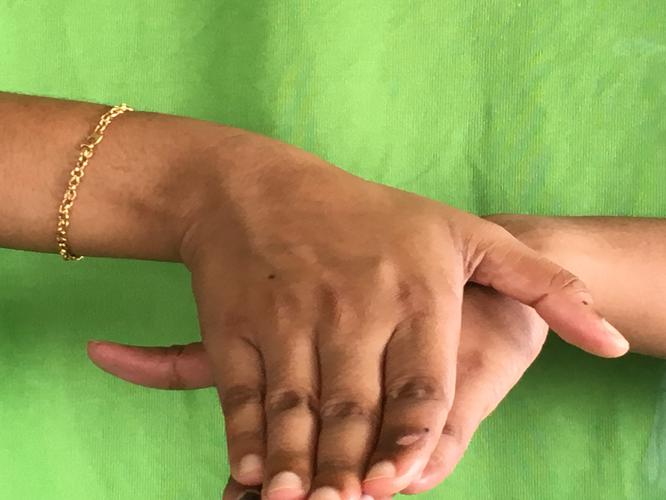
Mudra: Matsya
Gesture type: double_hand